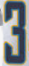
Number: 3